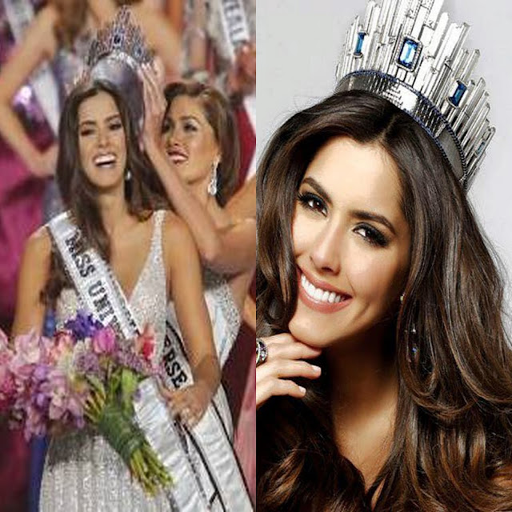
the shocking worth of new crown you should know